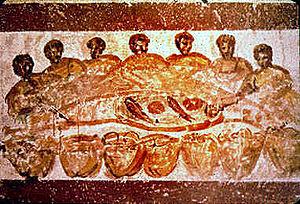
La Première épître de Clément, ou Épître de Clément aux Corinthiens, est une lettre rédigée en grec par Clément de Rome, évêque de cette ville dans les années 90. Considéré comme pape, il est canonisé sous le nom de saint Clément Iᵉʳ dans les traditions catholique et orthodoxe. C'est en grande partie à cette lettre que Clément doit sa notoriété. Il s'agit du seul écrit de cet auteur.